History of Harvard University

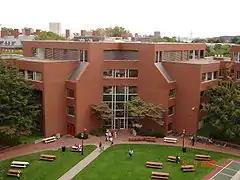
The Littauer Building at Harvard Kennedy School

In October 2023, following the Hamas-led attack on Israel, several Harvard undergraduate student groups signed a letter condemning Israel, contending that the "Israeli regime entirely responsible for all unfolding violence". The letter from Harvard University student groups blaming Israel drew backlash from several prominent alumni and former Harvard president Larry Summers, who said that he was "sickened" by it. Subsequently, a number of donors said they would no longer donate to Harvard, due to its poor response against anti-semitism, and billionaire Idan Ofer and his wife Batia quit Harvard's executive board.